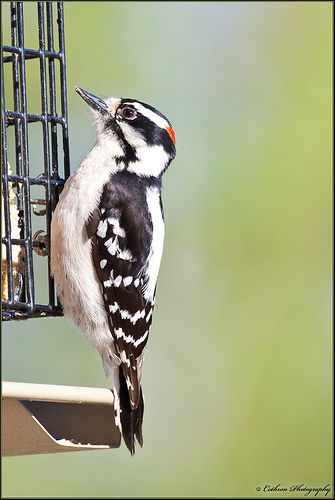
small bird with. an all white underside, black wings and tail feather, with multiple white wingbars, white striped back, orange spot top of crown.
a black and white avian with jagged, horizontal stripes on its wings, a red patch on it's head and a milky white belly.
the bird has a white belly and black striped wings with a striped face.
this black and white bird with a striped pattern on its feathers has a distinctive orange patch of feathers on its crown.
white bird with black feathers that have white wing bars and a black eyebrow and white and red and black crown.
this bird has a white breast and belly, black with white dots on its wing, and a red nape.
this bird has wings that are black and white and has a red crowna black and white bird with a short black pointed beak.
this white bellied bird has a short tail, black wings with white wingbars, and a mostly black and white head with single plume of red on top of the head.
this small white bird has black wings with white spots, and a red crown.
Species: Downy Woodpecker